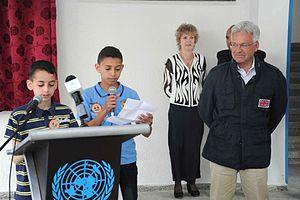
L'Office de secours et de travaux des Nations unies pour les réfugiés de Palestine dans le Proche-Orient est un programme de l'Organisation des Nations unies pour l'aide aux réfugiés palestiniens dans la Bande de Gaza, en Cisjordanie, en Jordanie, au Liban et en Syrie, datant de décembre 1949.